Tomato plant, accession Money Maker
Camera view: tilt-top (135 deg); turntable rotation: 270 degrees
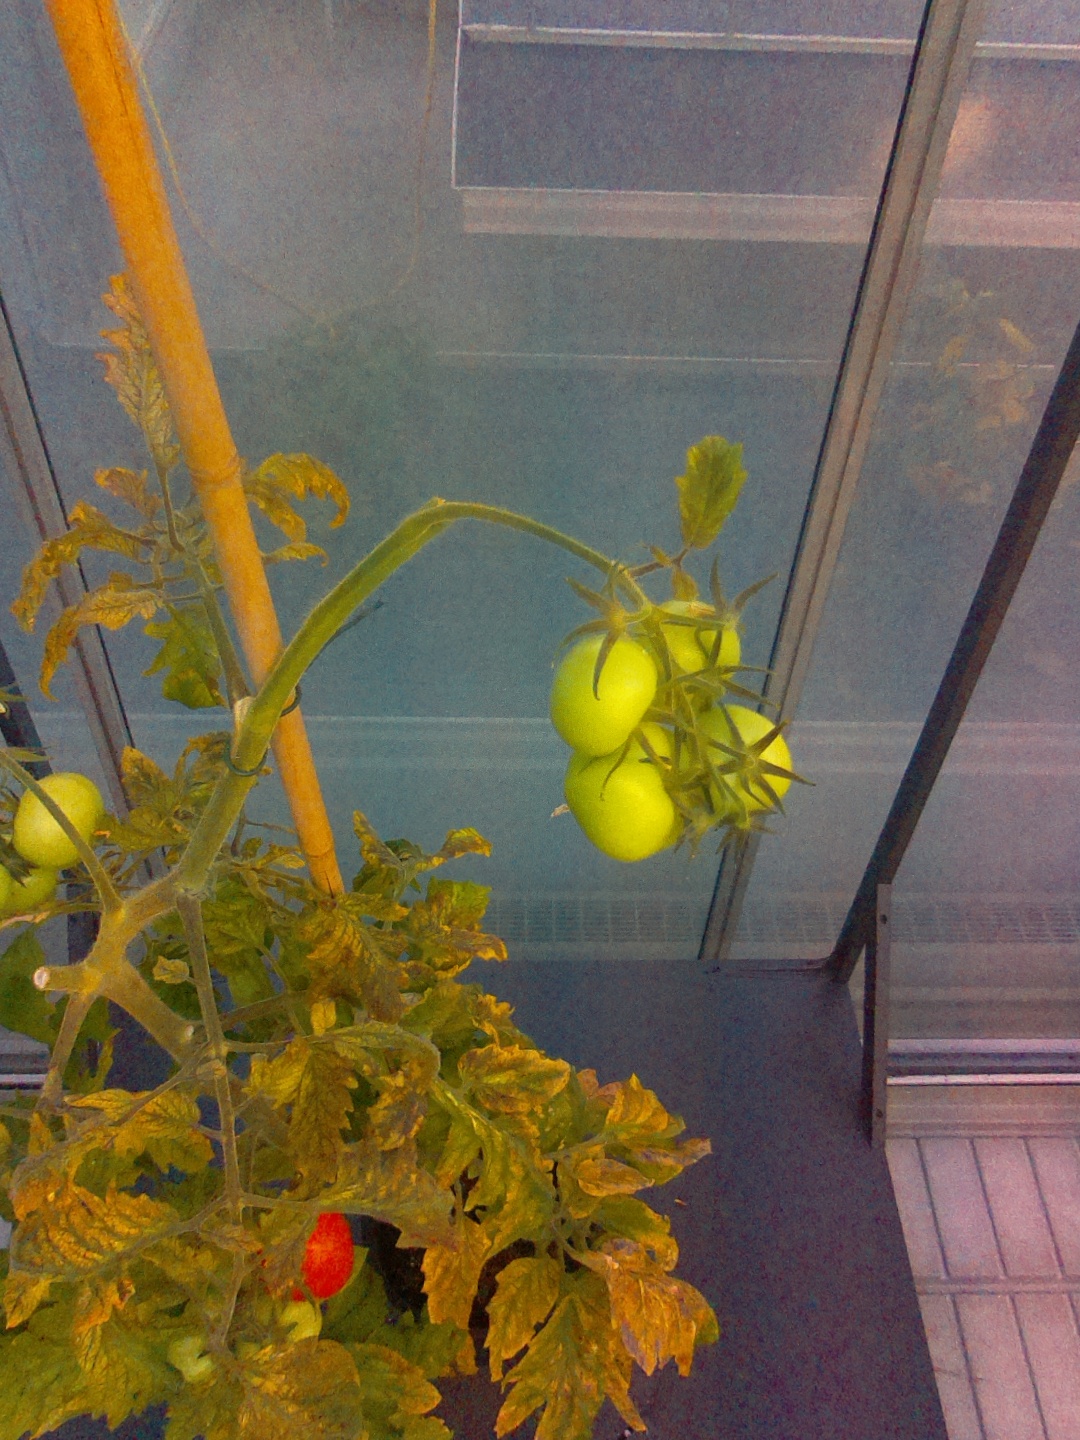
BBCH growth stage 81: 10%-20% of fruits show typical fully ripe color